Dan Dugan (audio engineer)

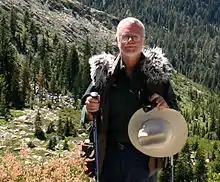
Recording in the field wearing a vest with attached microphones protected by furry windscreens

Dugan and his wife Sharon Perry, the Nature Sounds Society chair, recorded the dawn chorus of Cathedral Grove in Muir Woods once each month for a year. He has partnered with the National Park Service and the California Library of Natural Sounds to document the various sounds heard in U.S. parks. Regarding his reasons for doing so, Dugan wrote in 2008: